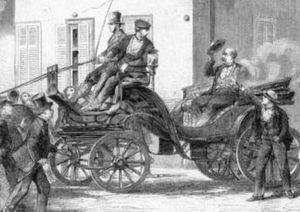
9 octobre : réalisation de l’Union générale des postes, collaboration des Postes du monde, lors d'une Conférence internationale à Berne.
Bad Kissingen est une ville d'Allemagne renommée pour son thermalisme, chef-lieu de l'arrondissement de Bad Kissingen, dans le district de Basse-Franconie, au nord de l'État libre de la Bavière. Elle est située dans le massif de la Rhön.